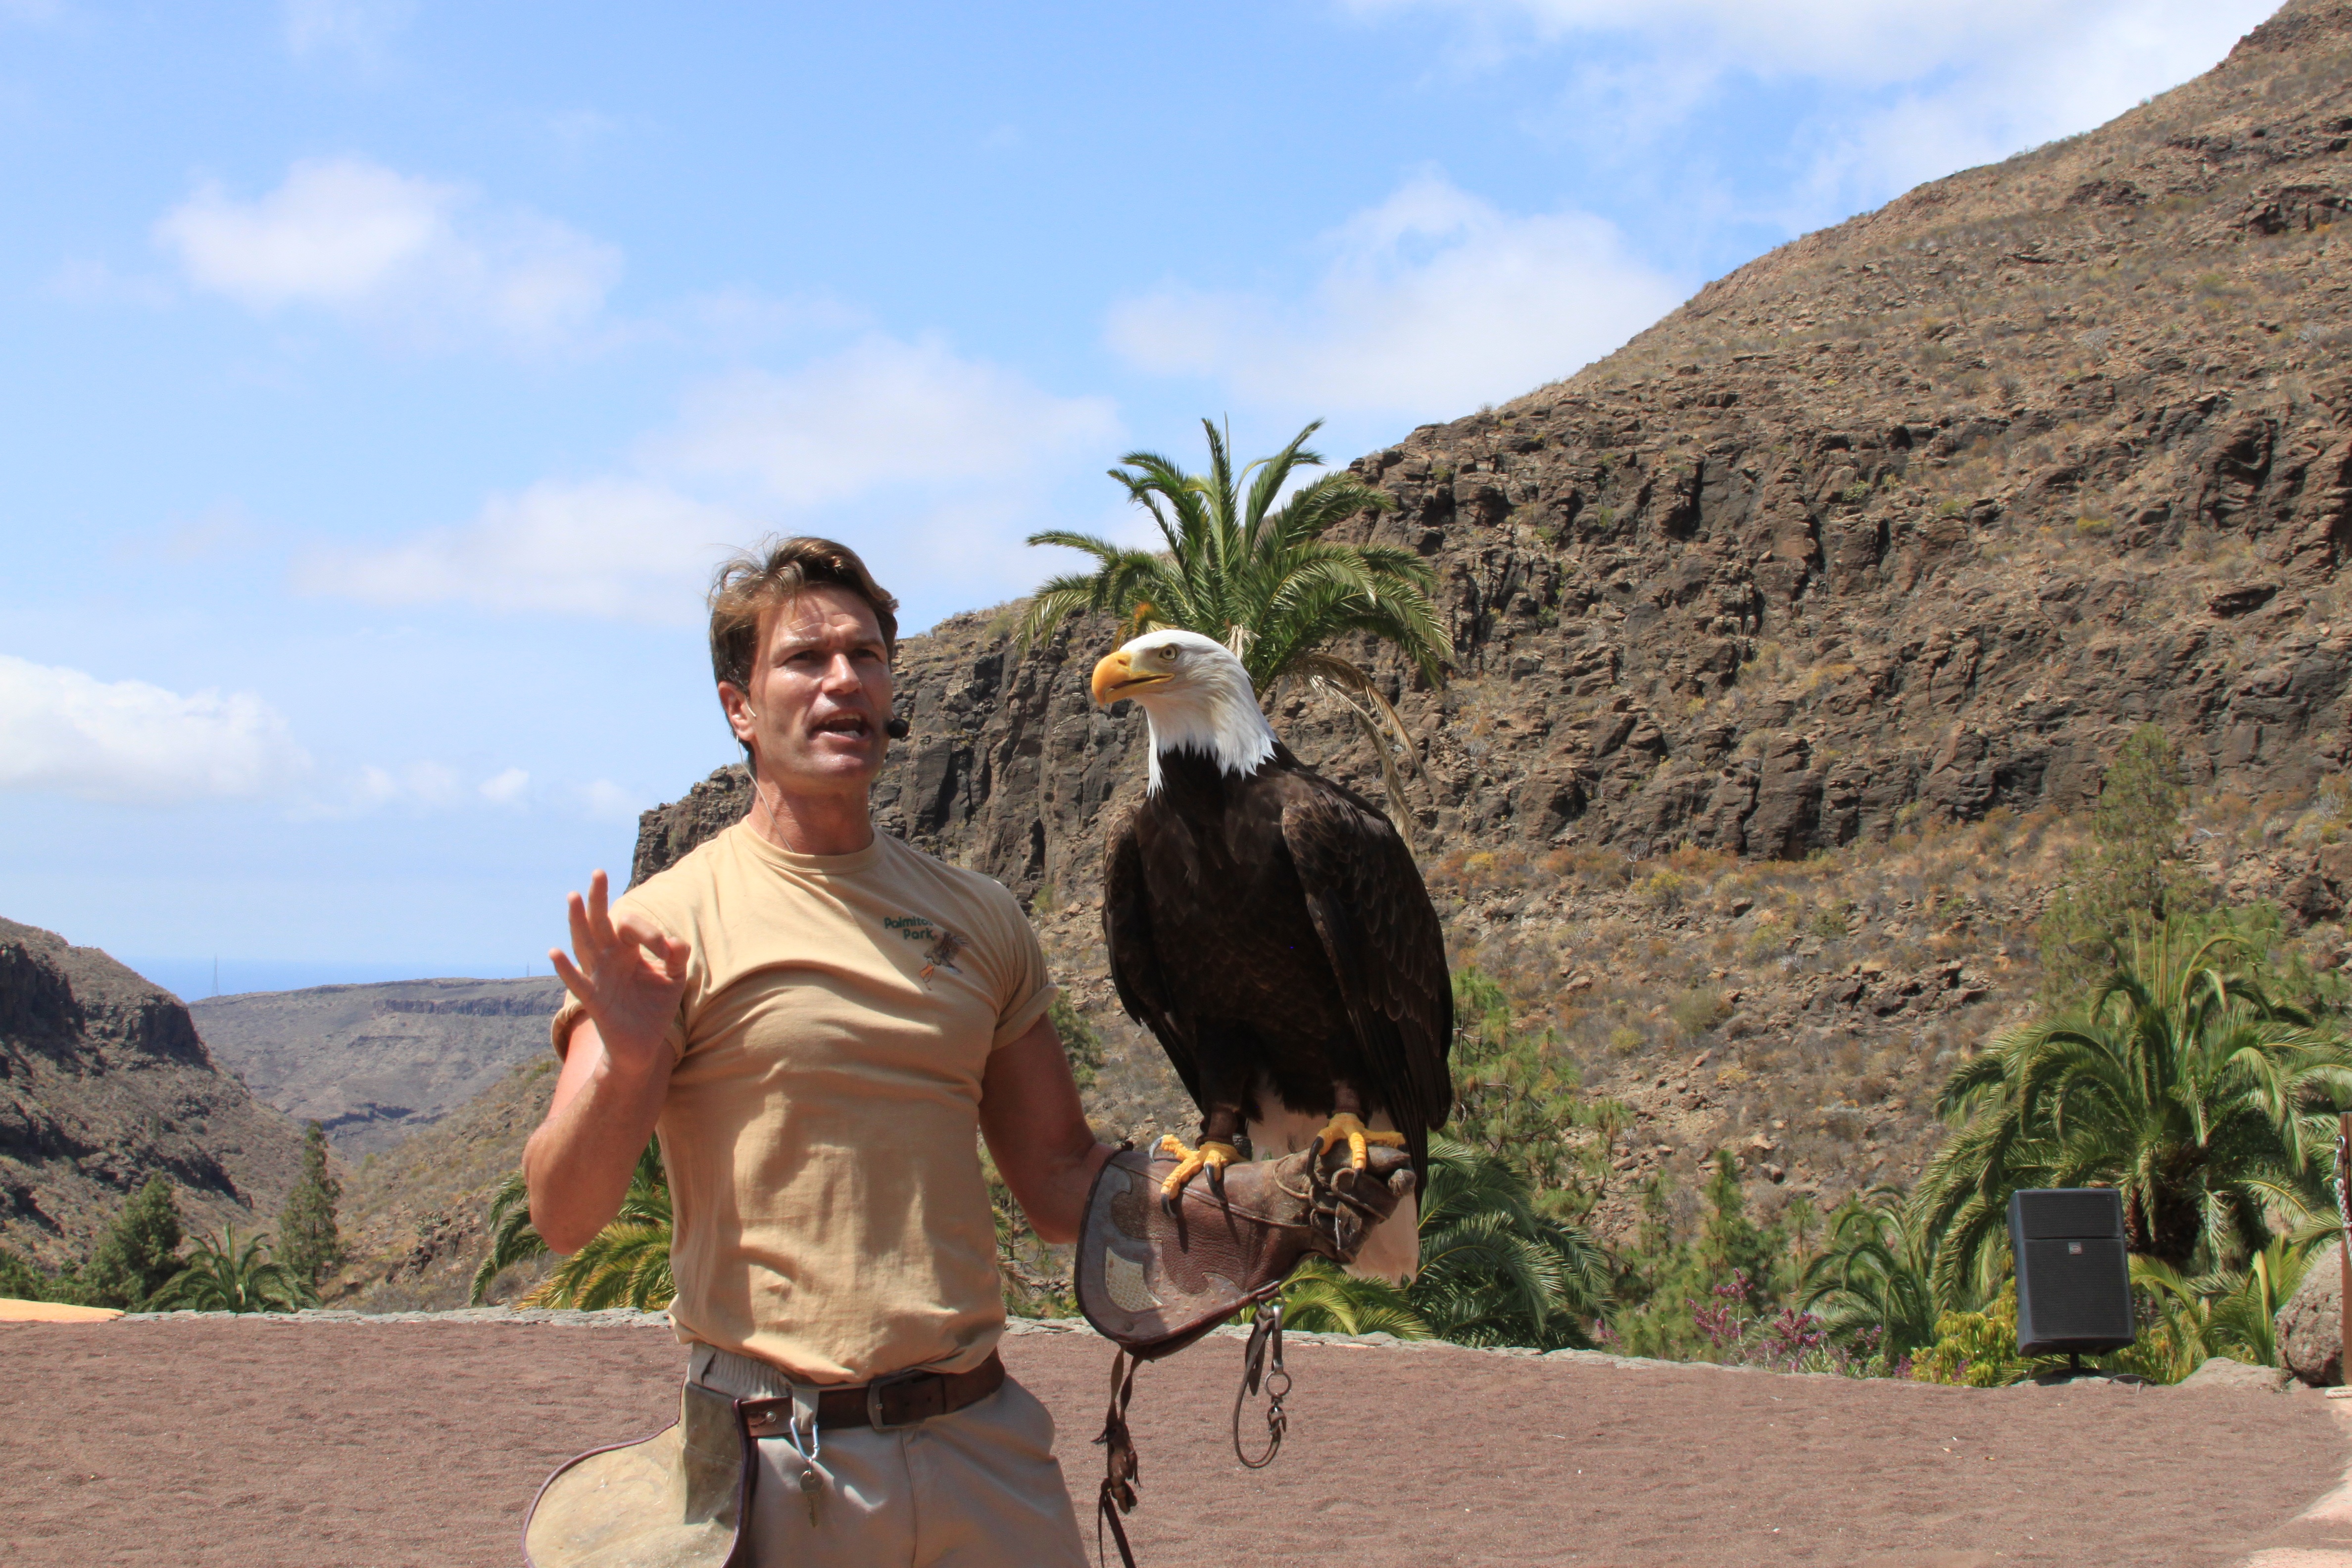
bird, adventure, vacation, wild, beak, eagle, safari, wadi